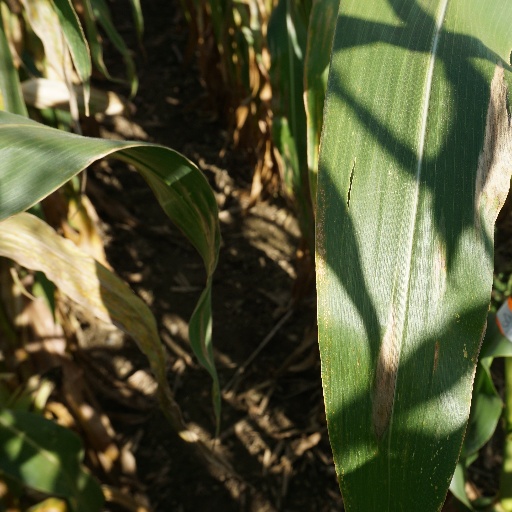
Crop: maize; corn